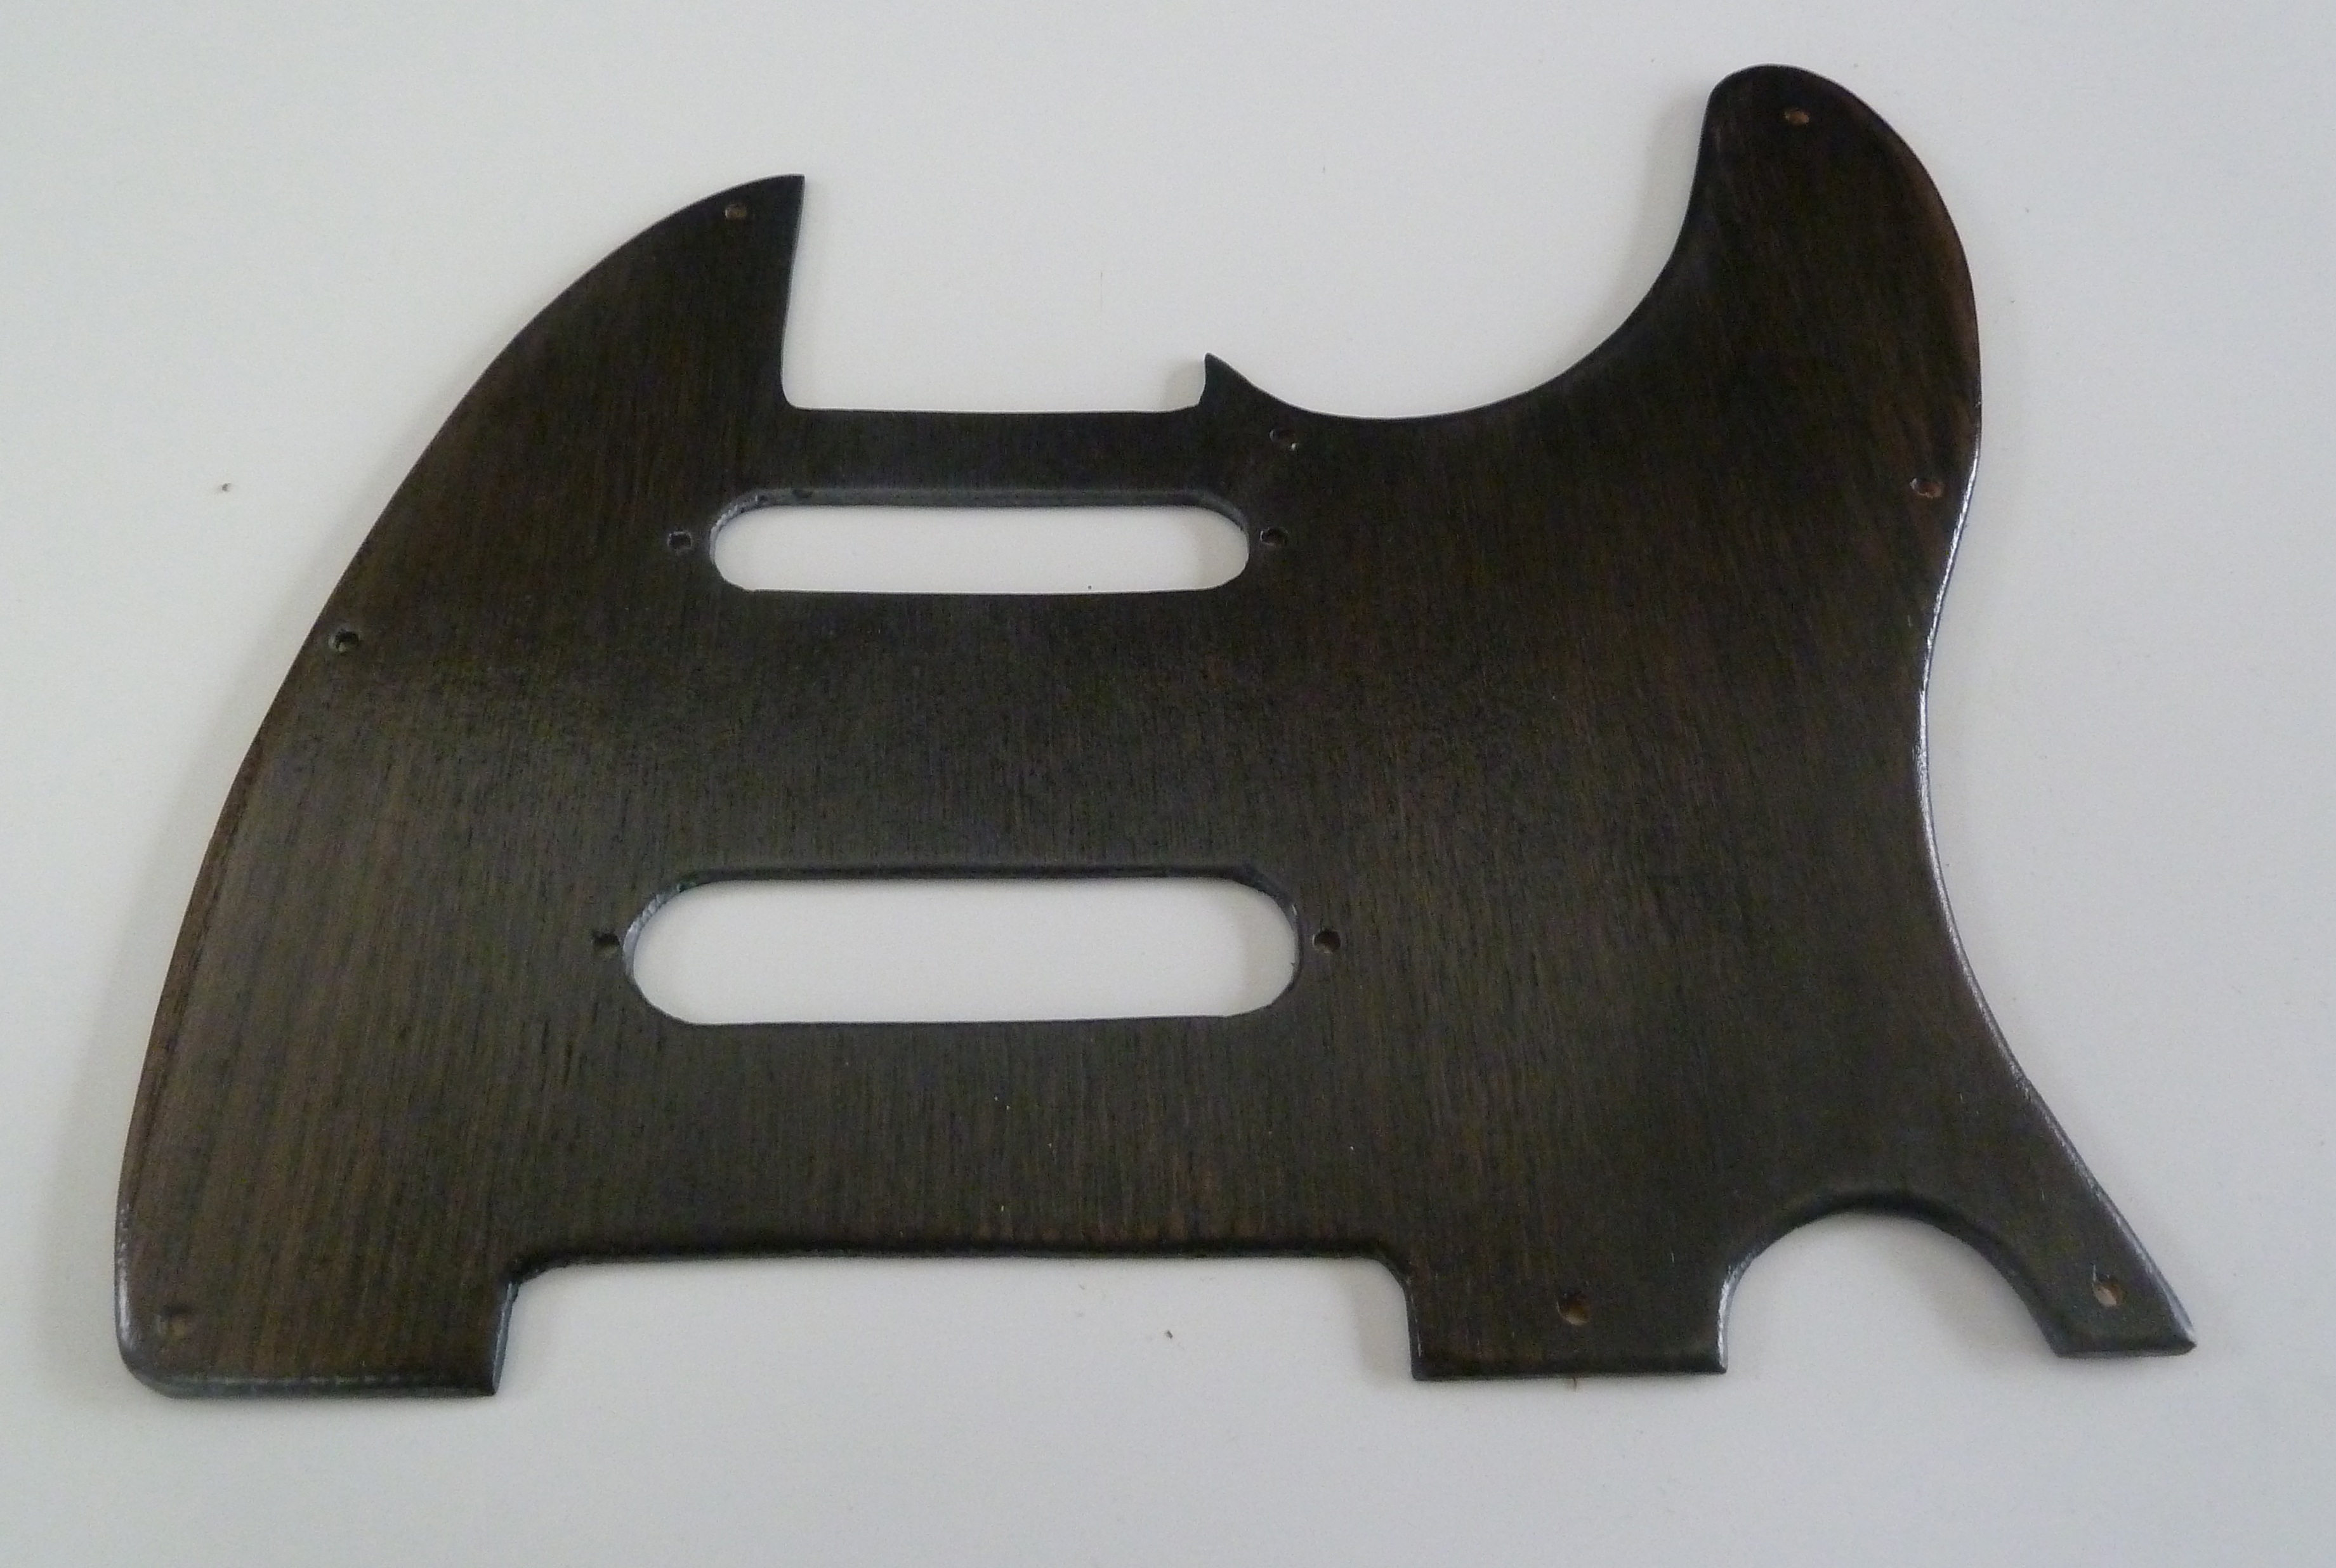
wood, guitar, number, bumper, carved, handmade, carving, nashville telecaster, pickguard, ash wood, electric guitar parts, automotive exterior, house numbering